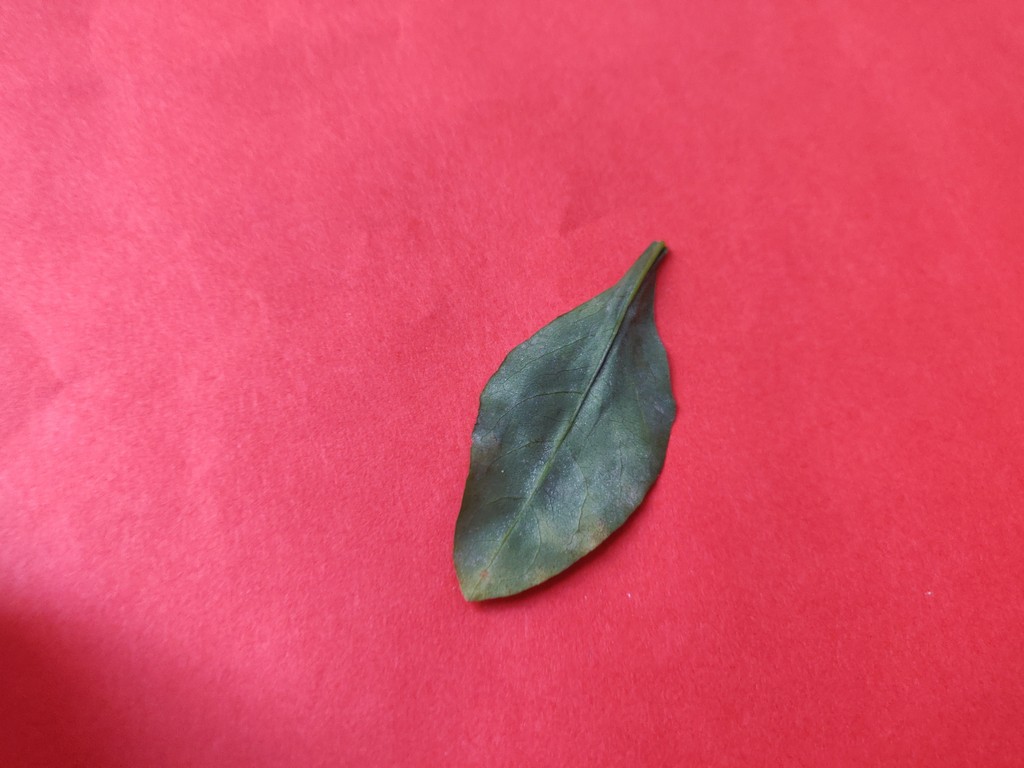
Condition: Unhealthy
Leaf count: single
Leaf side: back